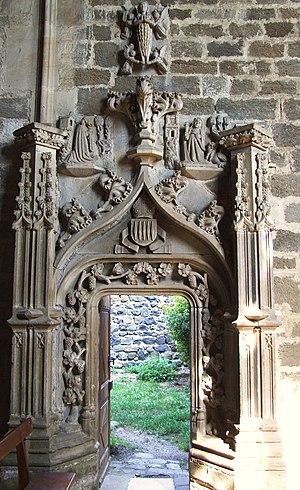
Chanteuges - Prieuré - Portail de la chapelle Sainte-Anne -1
Le prieuré de Chanteuges situé à Chanteuges, conserve l'ancienne église abbatiale dédiée à saint Marcellin, premier évêque d'Embrun, rattachée à l'abbaye de la Chaise-Dieu en 1137. Le prieuré est situé sur un rocher basaltique dominant l'Allier.